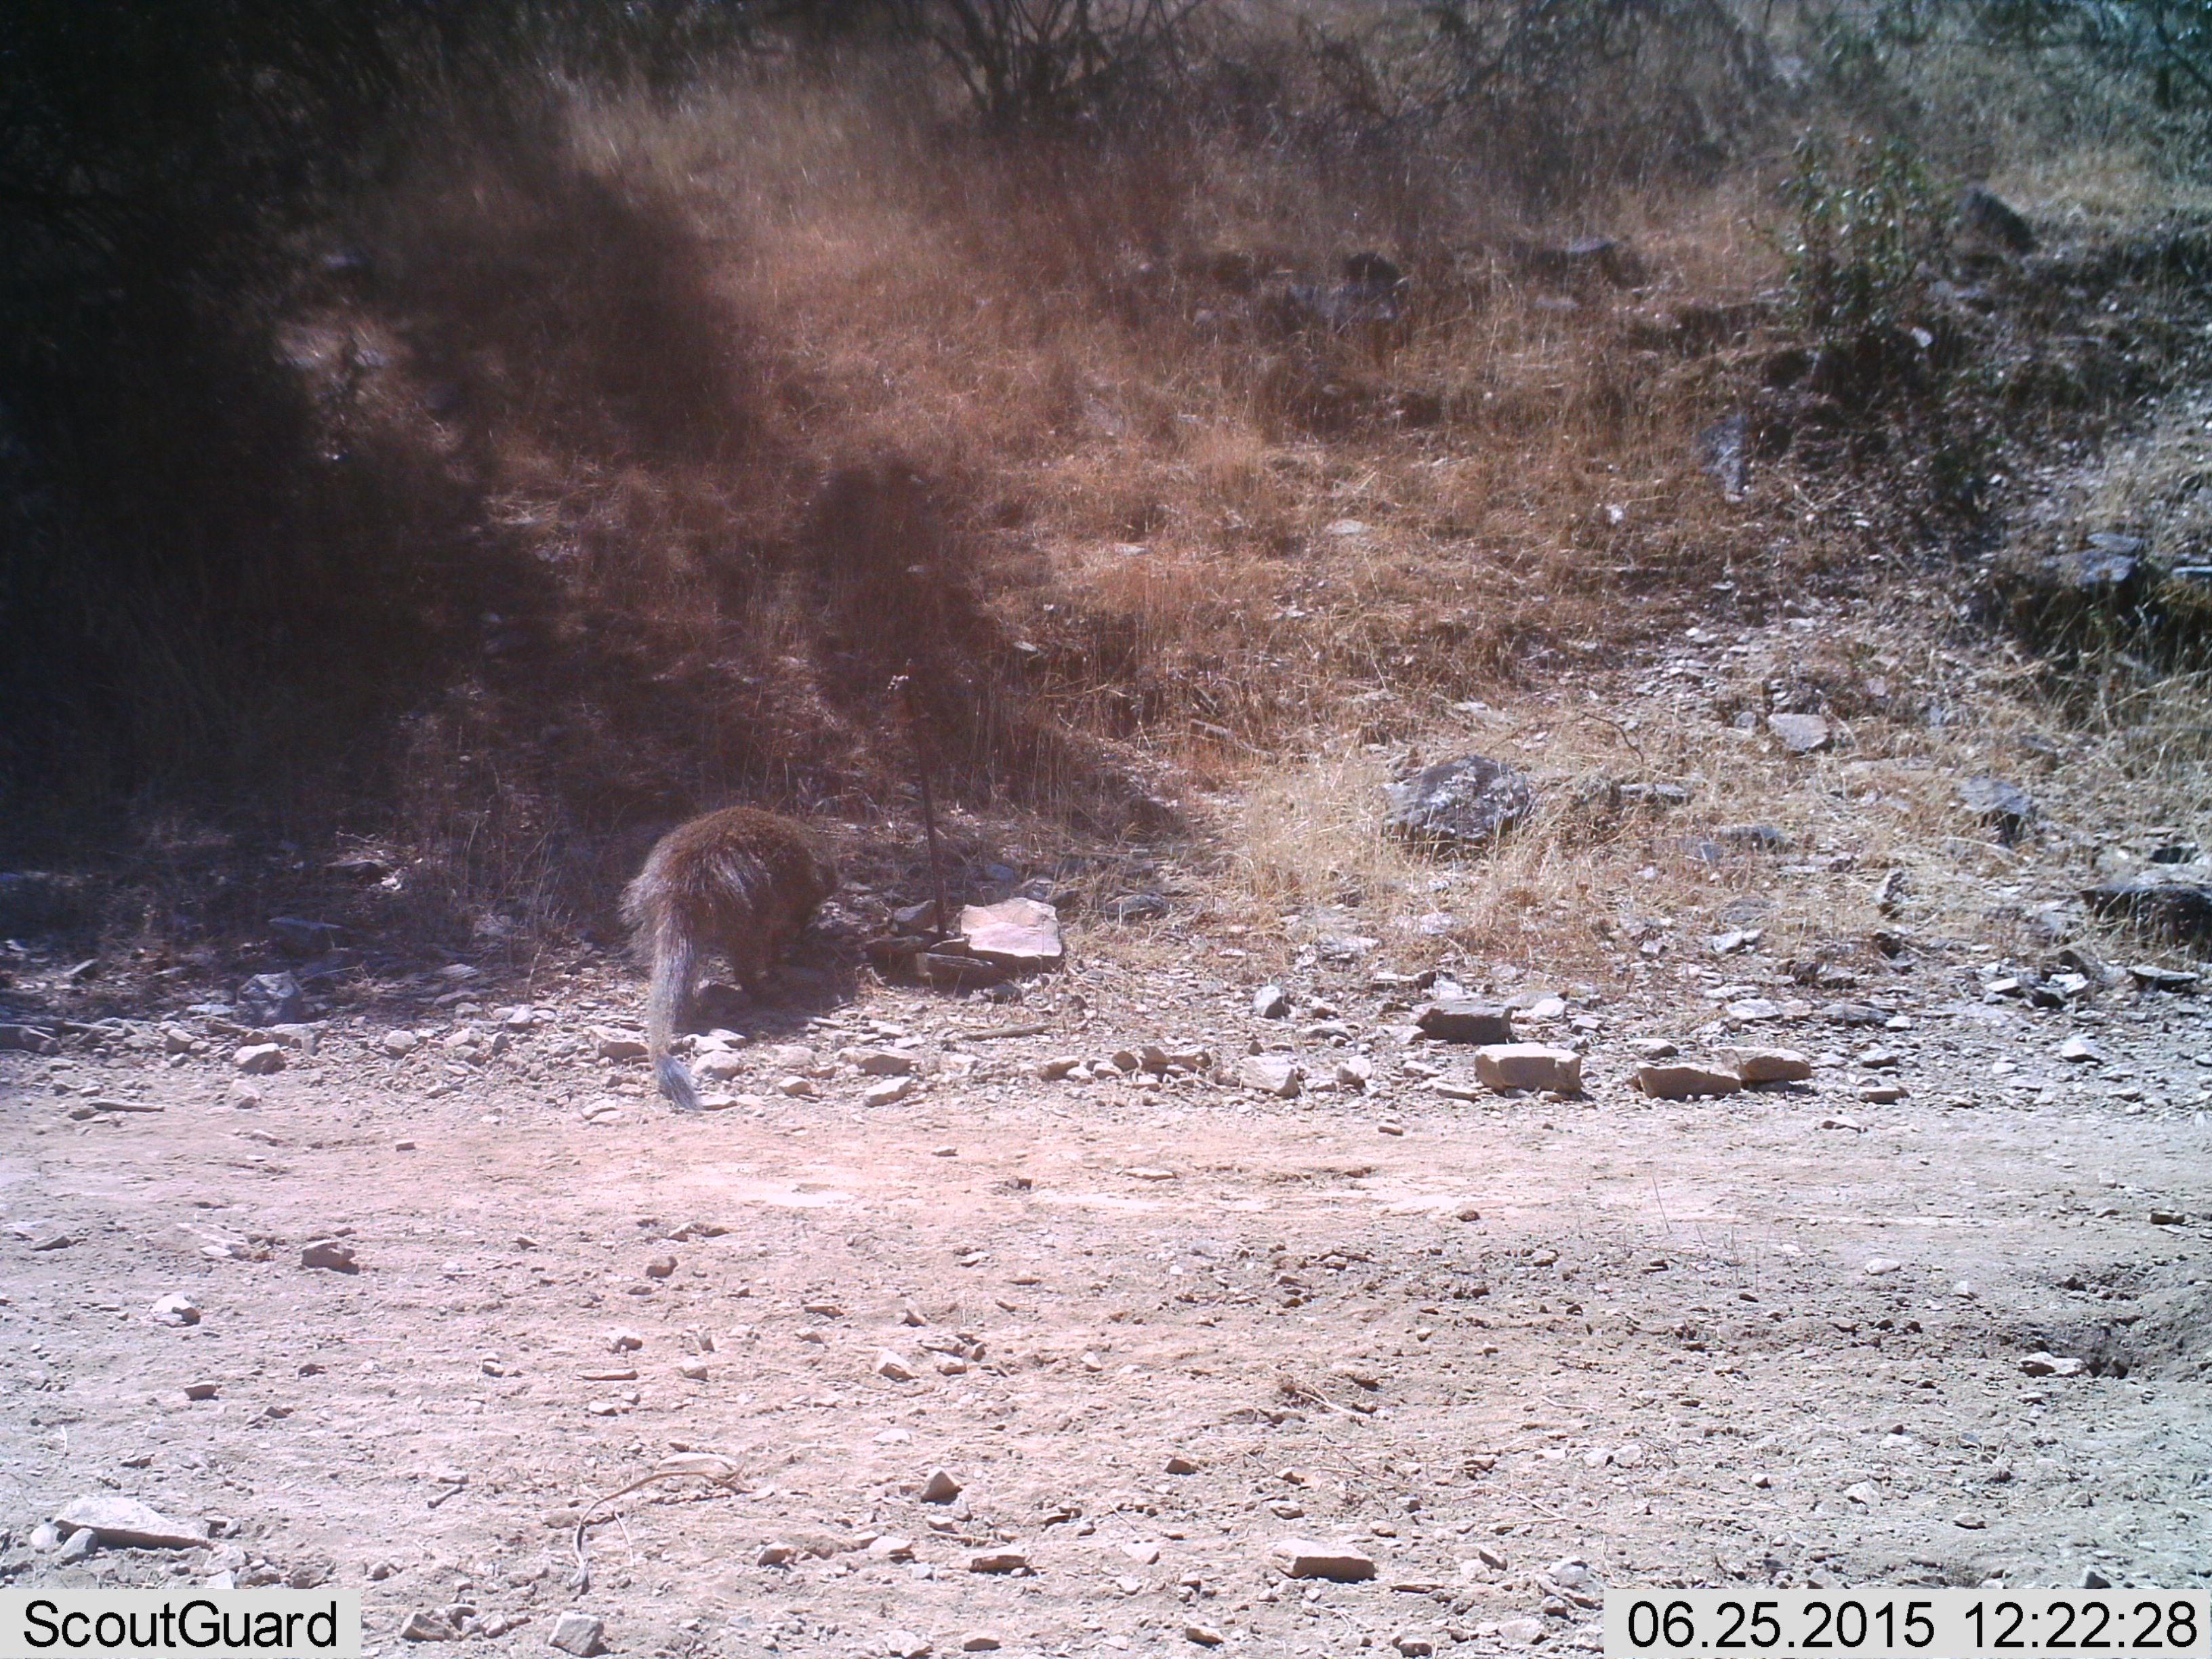
Species: Herpestes ichneumon